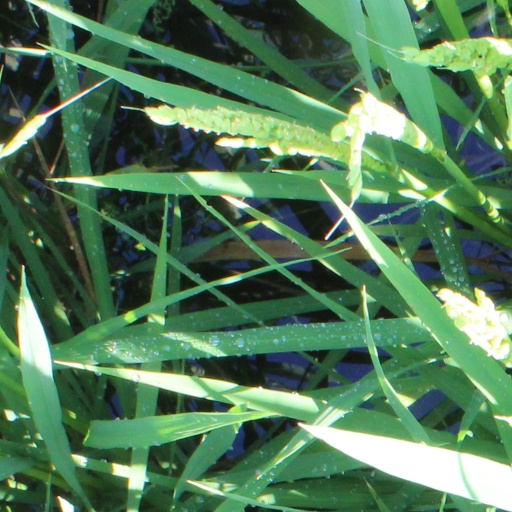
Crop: rice